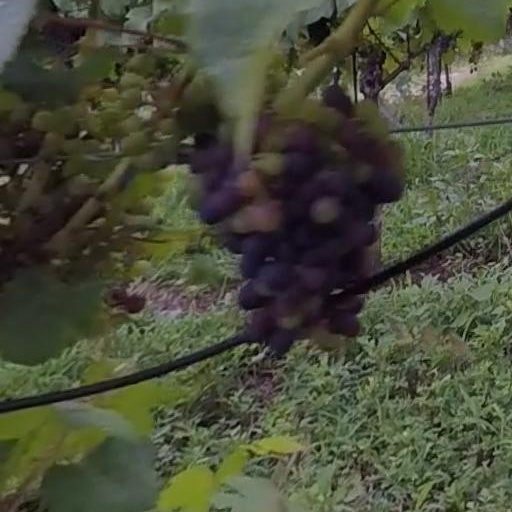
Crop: grape